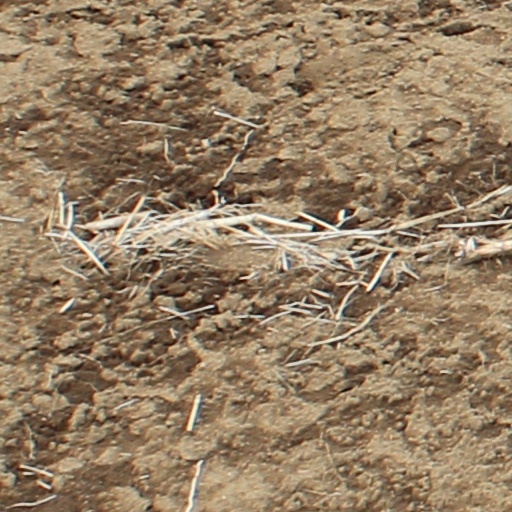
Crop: wheat